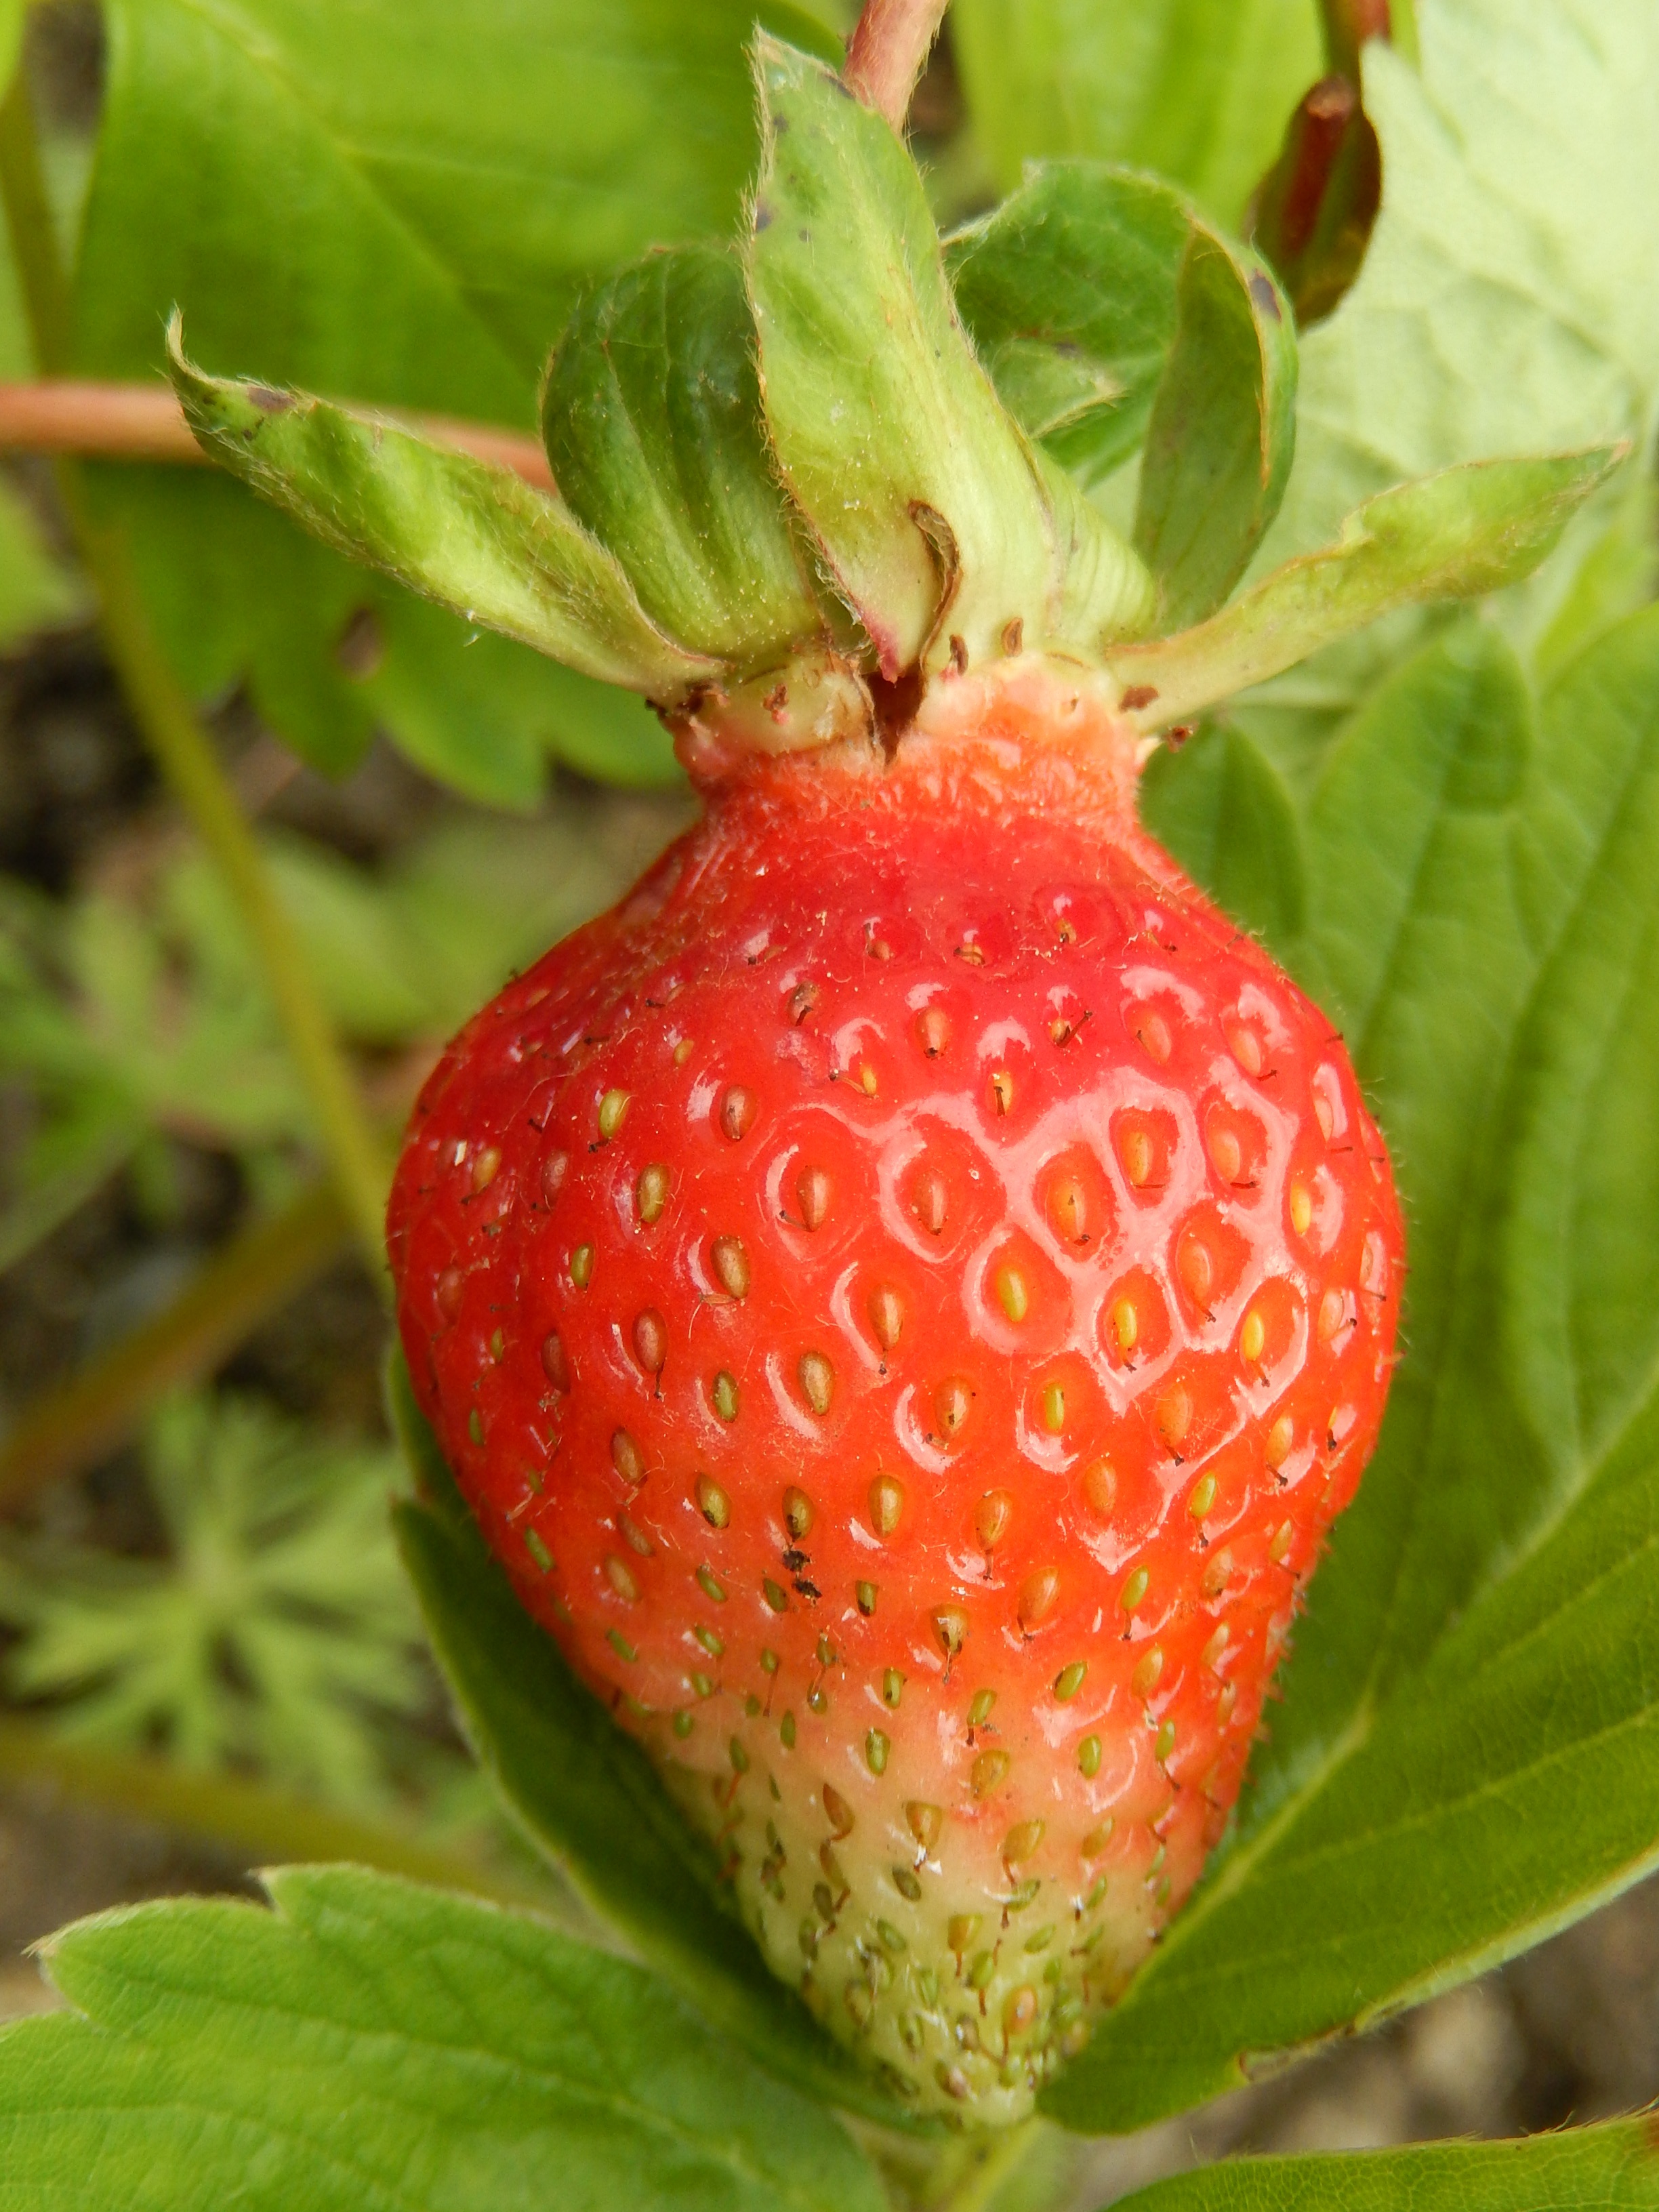
plant, fruit, flower, food, spring, produce, garden, strawberry, strawberries, loganberry